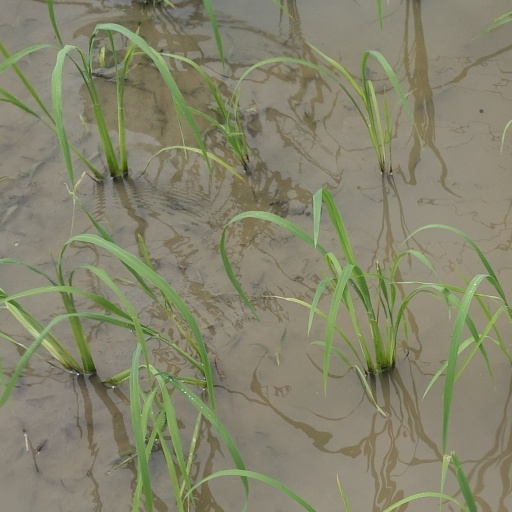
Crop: rice